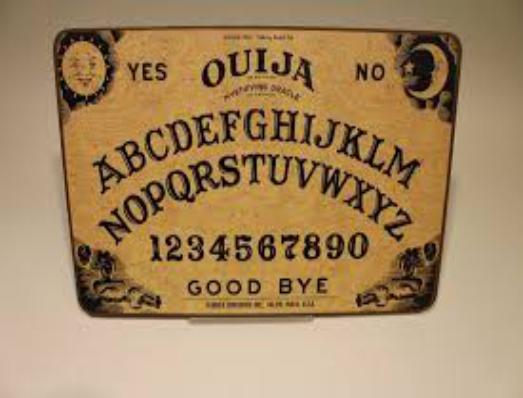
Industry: Leisure